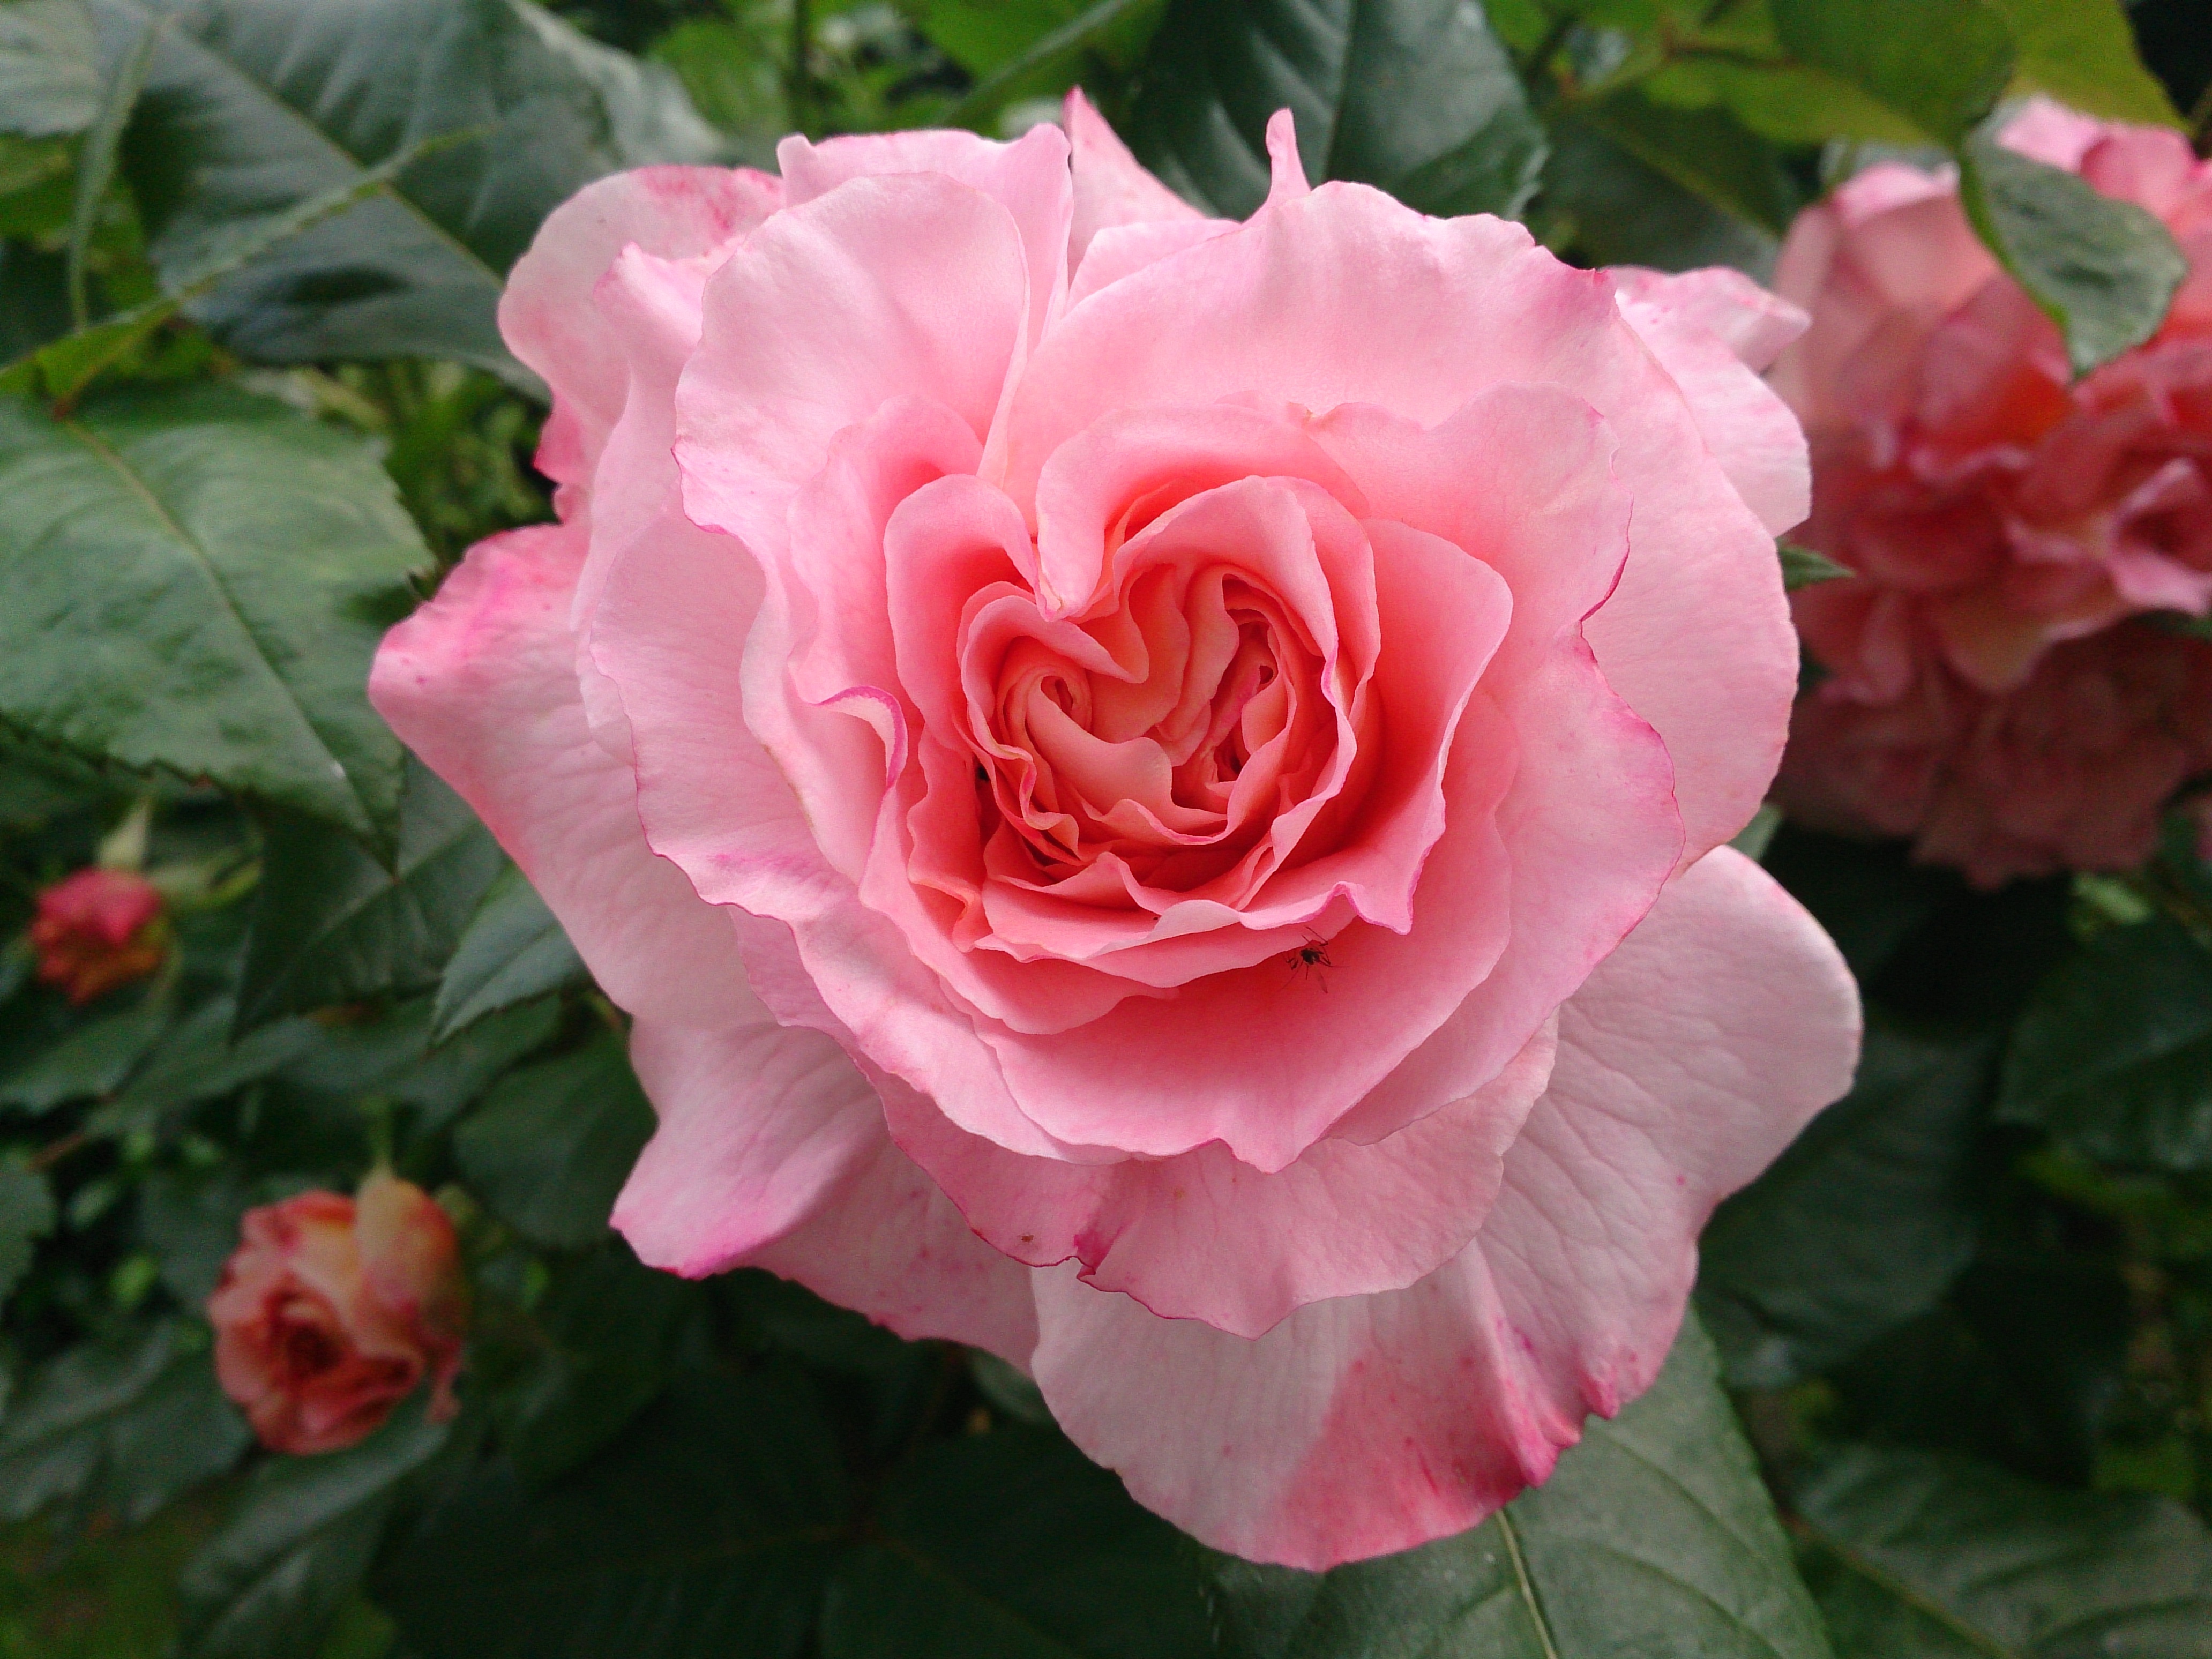
nature, plant, flower, petal, summer, love, rose, romance, garden, pink, flowers, roses, floribunda, flowering plant, garden roses, rose family, china rose, land plant, rosa centifolia, rose order, rosa gallica